E2 Series Shinkansen

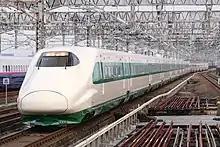
Set J66 painted in the commemorative livery, June 2022

To celebrate 150 years of rail transport in Japan, JR East announced plans in 2022 to repaint a set into a livery similar to that of the 200 series when they first entered service in 1982. The special livery was painted on set J66 and introduced on 8 June 2022. Set J66 was retired on 15 March 2024, a day before the start of the revised timetable on 16 March 2024.